Loyalist, Ontario

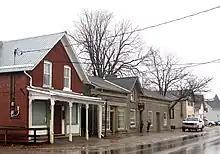
Odessa

Bath was first settled by the United Empire Loyalists in 1784, making it one of the oldest communities in Ontario. It was served by an early colonial road, the 1784 Bath Road, which follows the lakefront as the Loyalist Parkway. Discharged soldiers from Jessup's Rangers were the first settlers. The economic development of the community was enabled by a sheltered harbour and road connections with Kingston stimulated economic development. By mid-century Bath was a prosperous point of trade. After the town had been divided up between the families of Hawley, Davy, Rose and Amey, it was John Davy who was first to lay down roads on his lot #10. By 1804 the whole village had been prepared for settlement and surveyed. The village was originally named Ernestown, but was renamed Bath in 1819 after the city in England.